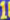
Number: 1